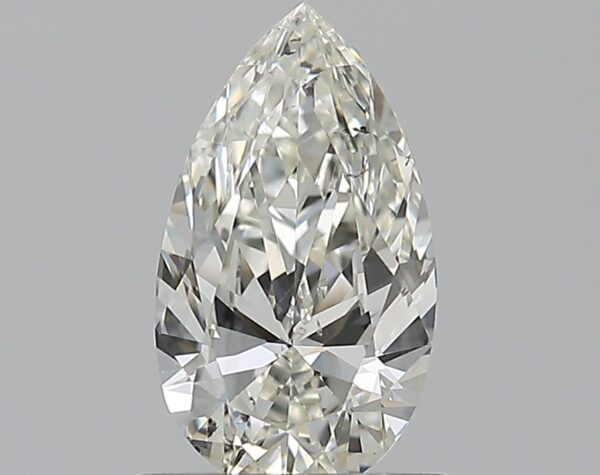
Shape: pear
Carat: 0.7
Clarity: SI1
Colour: J
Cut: EX
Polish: EX
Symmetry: VG
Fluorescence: F
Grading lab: GIA
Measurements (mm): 8.43 x 4.83 x 2.81